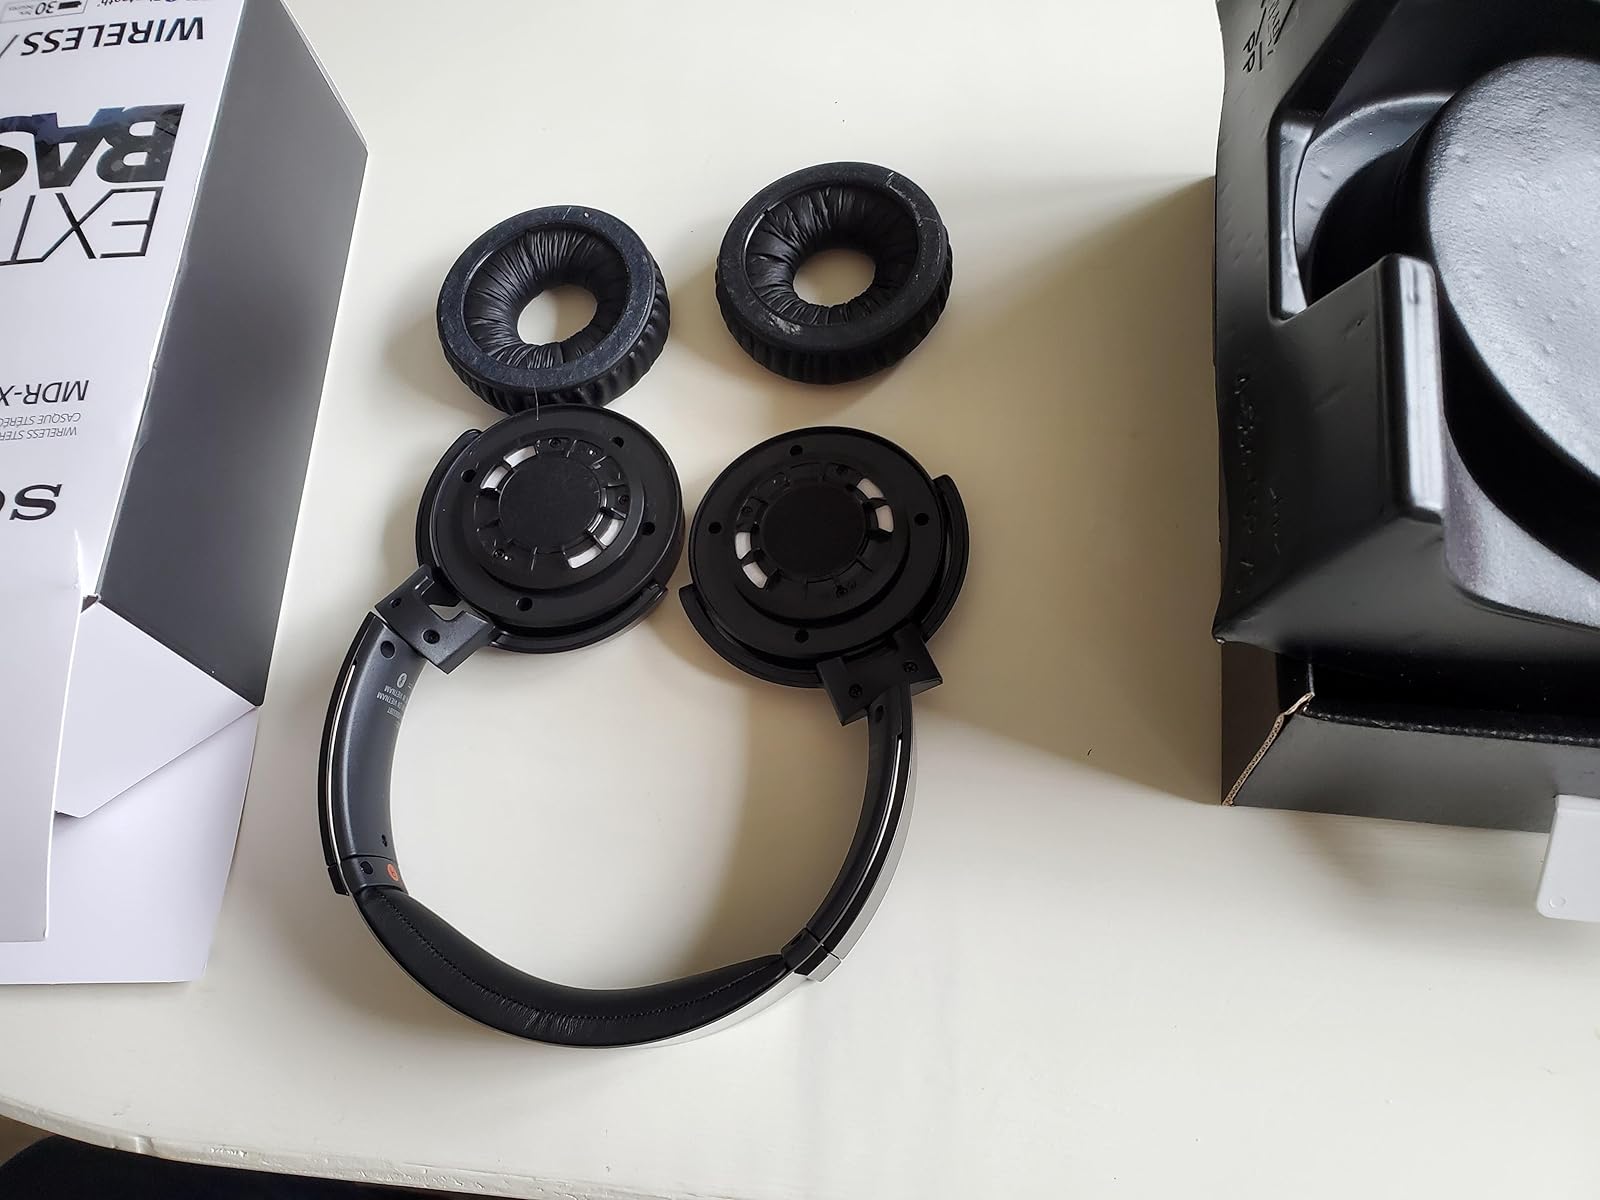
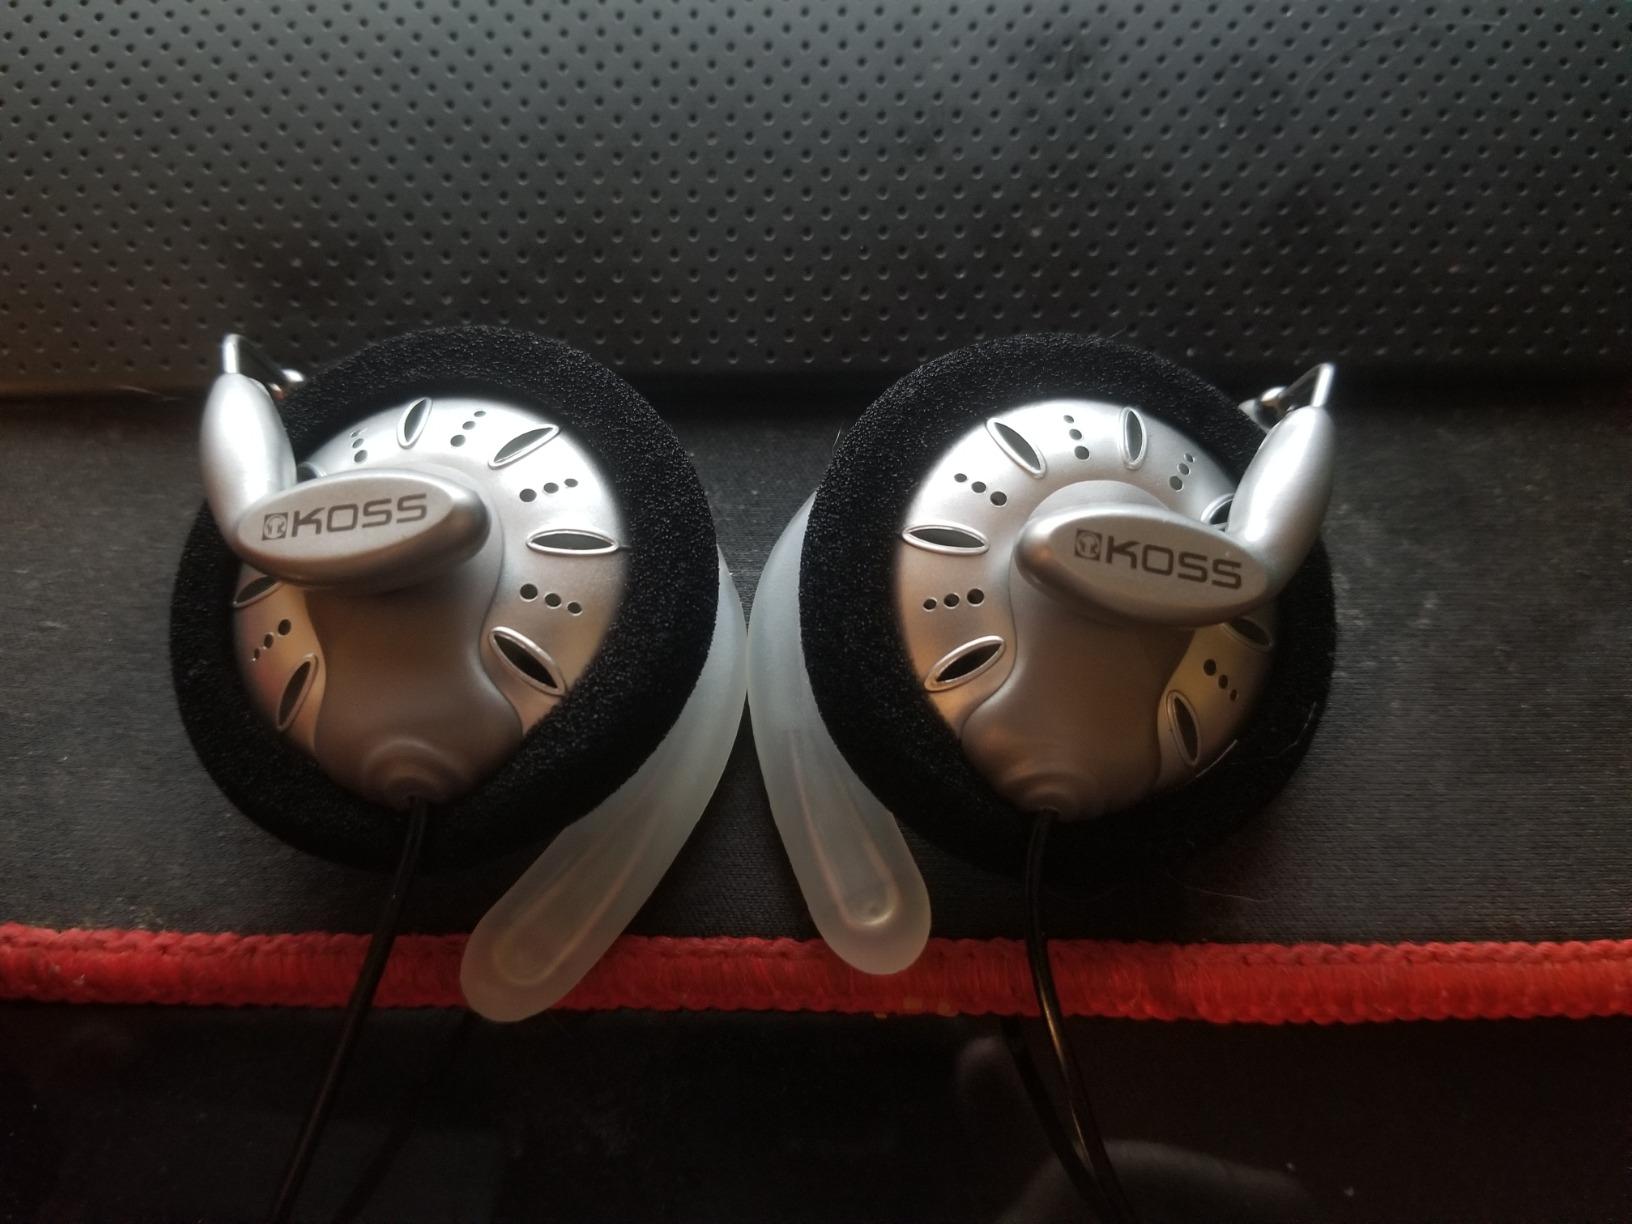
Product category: headphones
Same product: no